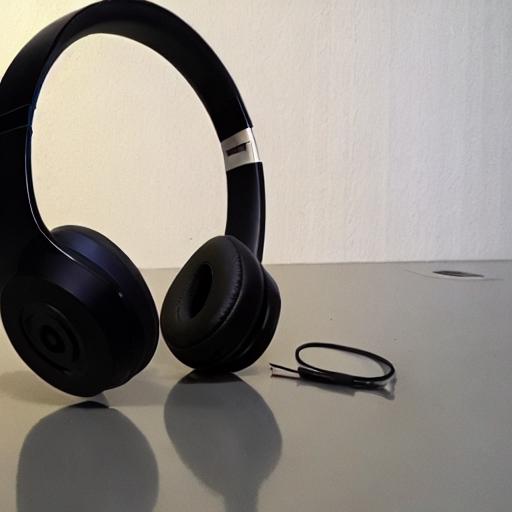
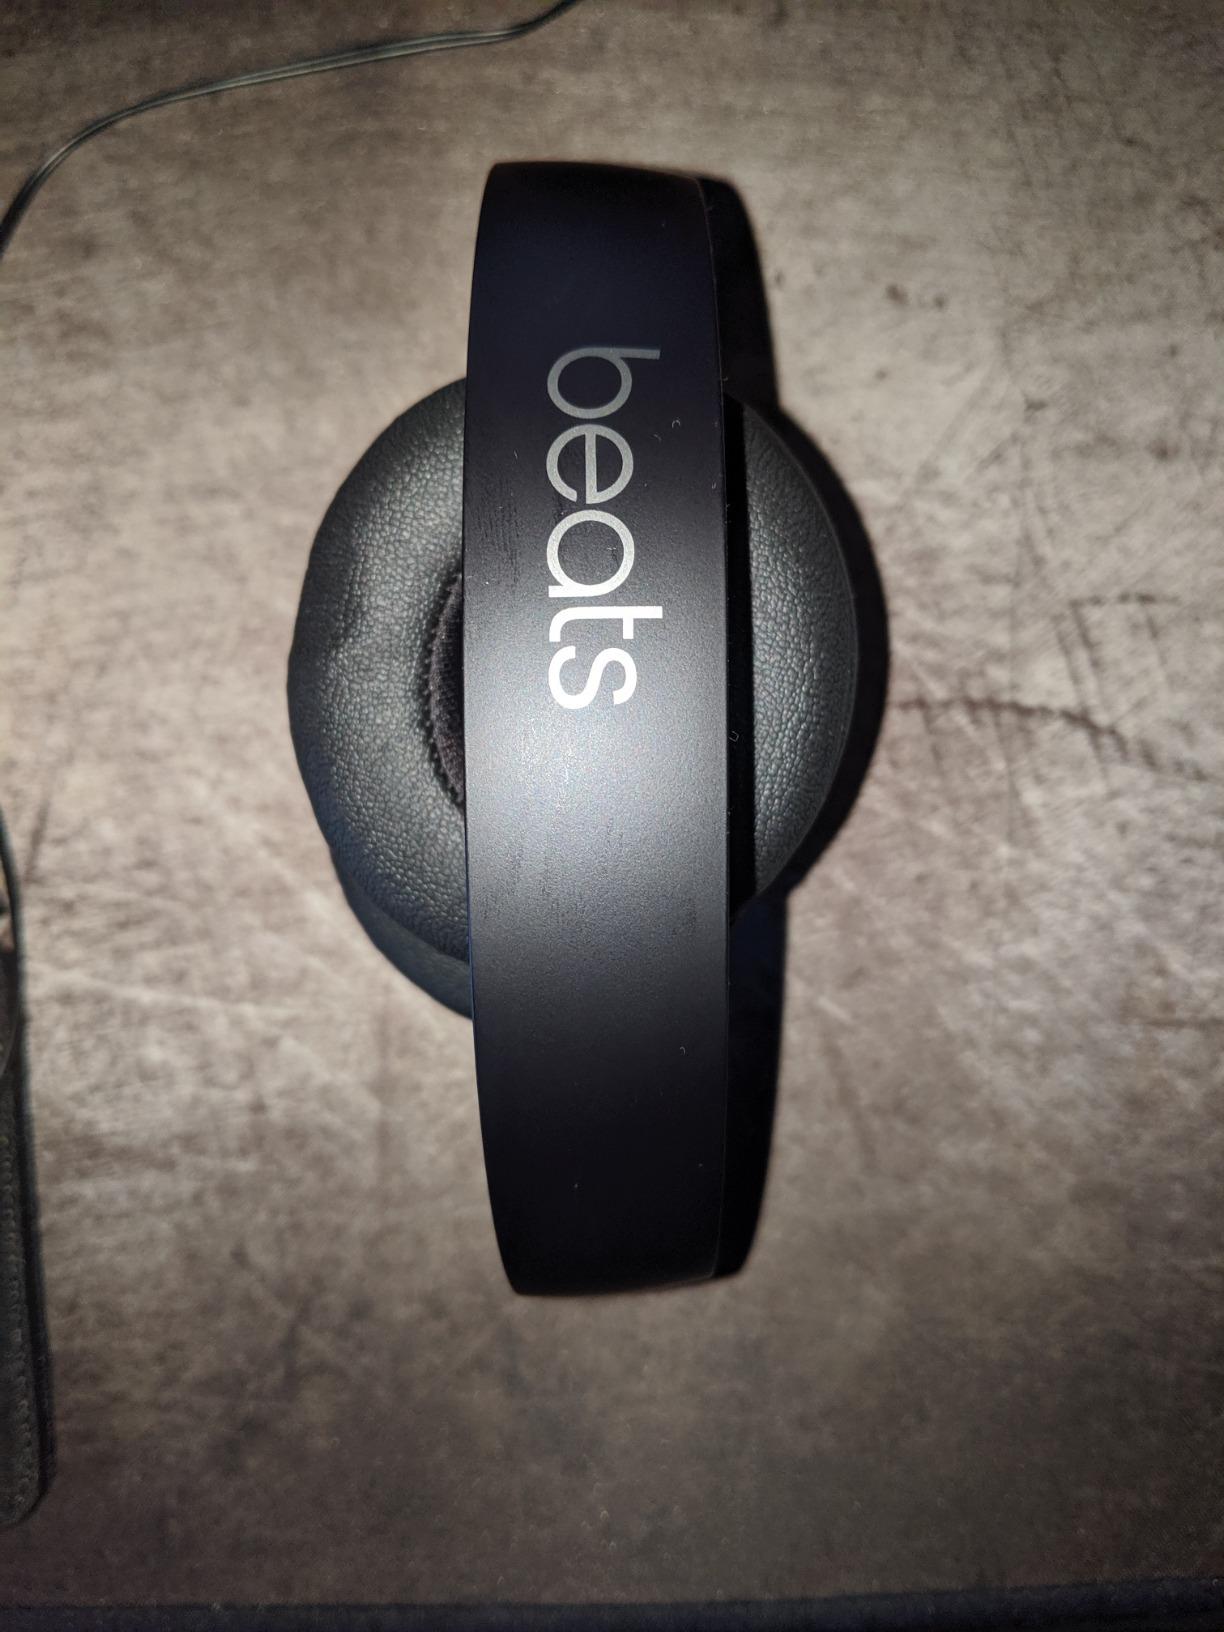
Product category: headphones
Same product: no